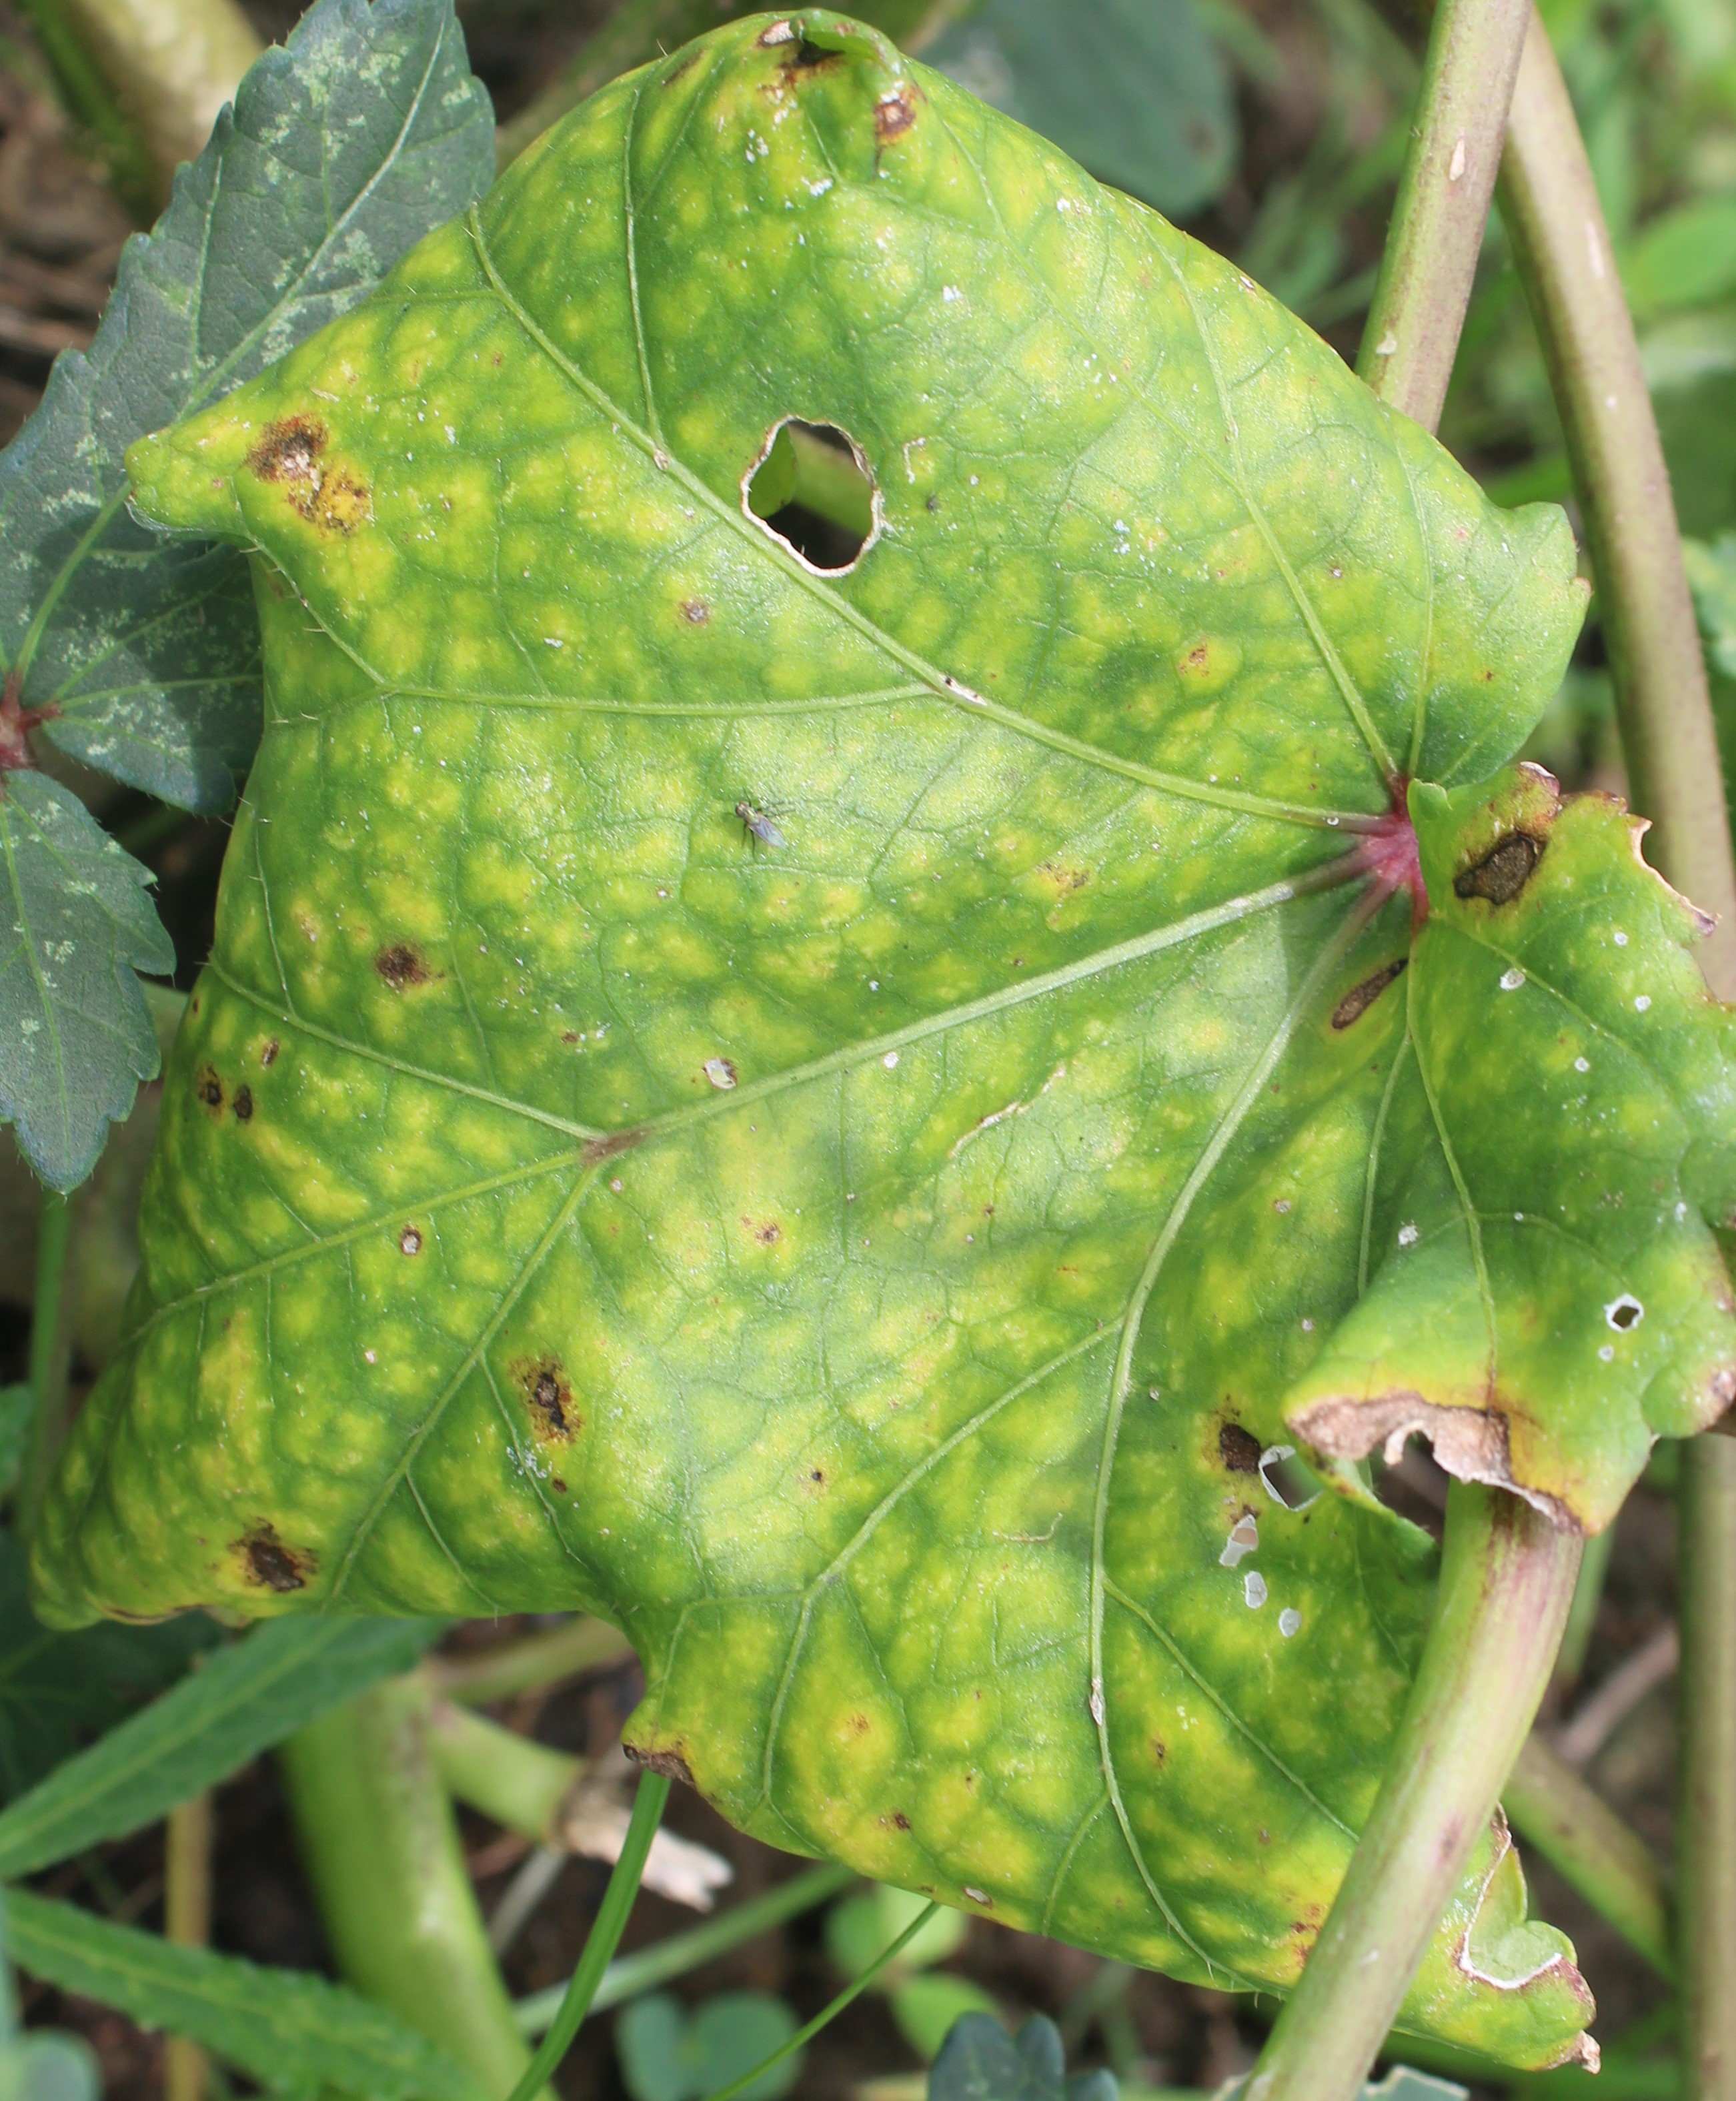
Label: Downy Mildew